Hugh of Châteauneuf

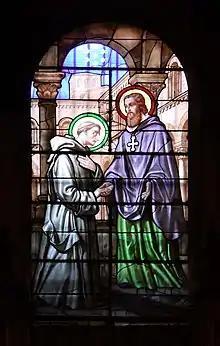
Hugh (right) on a stained glass window in Grenoble Cathedral; Bruno of Cologne is on the left.

Born at Châteauneuf-sur-Isère, County of Albon to Odilo of Valence, Hugh showed piety and theological facility from a young age. While still a layman, Hugh was made a canon of Valence. His piety was such that it was said of him that he only knew one woman by sight.